Sue H. Elmore

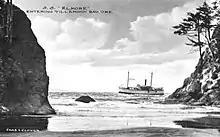
"Sue H. Elmore" entering "Tillamook".

Although "Elmore" had been specially designed to reach Tillamook City by way of Hoquarten Slough, there were still difficulties. Because the slough was no more than 10 feet deep, steamers had to leave Tillamook City at nearly high tide. Sometimes steamers were not able to reach the bar in time to cross on the same tide. This forced a delay as the steamer was required to wait inside the bay for the next high tide. On other occasions, steamers were delayed by days and even weeks on account of heavy seas on the Tillamook and Columbia River bars.